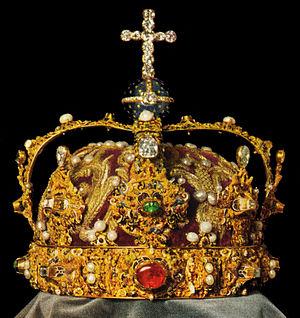
La monarchie suédoise est le système politique en vigueur en Suède depuis un temps immémorial. À l'origine, il s'agissait d'une monarchie élective, qui favorisait une à deux dynasties prédominantes. Sous le règne de Gustav Vasa au XVIᵉ siècle, le trône devint légalement héréditaire.
Les joyaux de la couronne suédoise sont déposés à la Trésorerie Royale au Palais royal de Stockholm. Les symboles de la monarchie suédoise ne sont plus utilisés couramment depuis 1907 sauf lors de mariages, baptêmes et funérailles. Jusqu'en 1974, les joyaux de la couronne étaient exposés au siège du parlement.